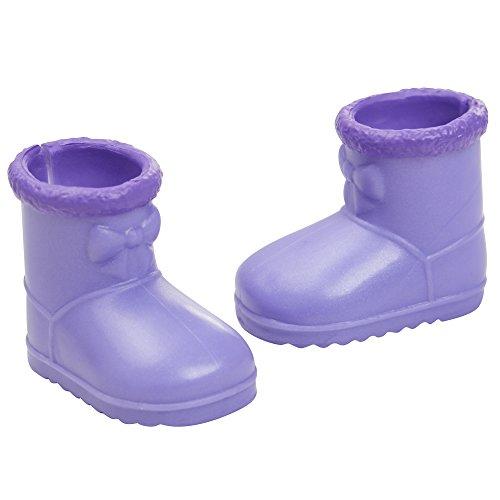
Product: Fancy Nancy Winter Wonderland Doll Accessories, Purple/Blue
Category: Toys & Games | Dolls & Accessories | Dolls
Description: Make Nancy fancy dolls sold separately.
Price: $13.99
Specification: ProductDimensions:6x2x6inches|ItemWeight:2.4ounces|ShippingWeight:3.04ounces(Viewshippingratesandpolicies)|ASIN:B079JC2FK5|Itemmodelnumber:B079JC2FK5|Manufacturerrecommendedage:3-7months